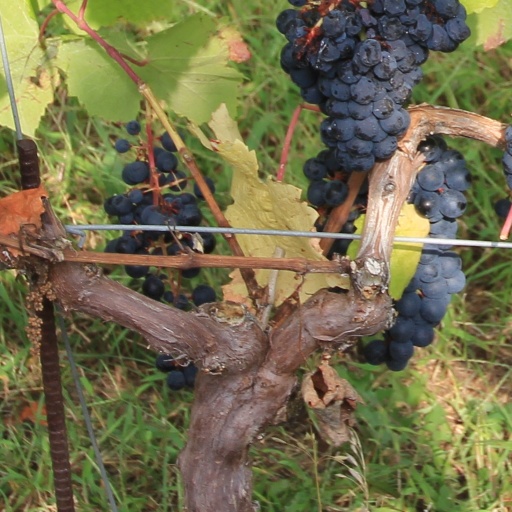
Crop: grape